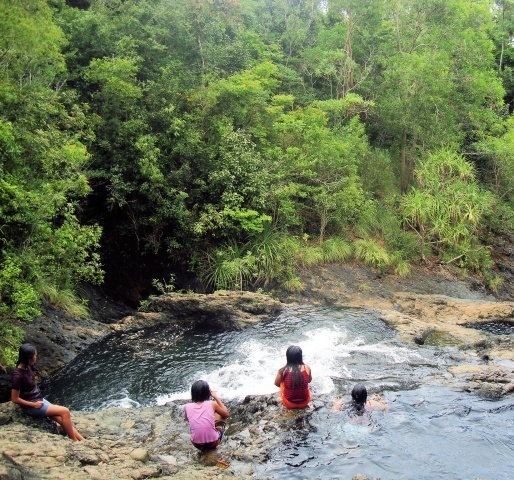
Label: not_food